BSB cod. icon. 326

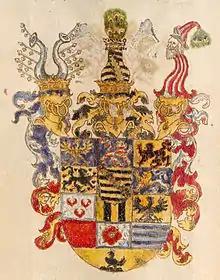
Arms of Friedrich Wilhelm I, Duke of Saxe-Weimar.

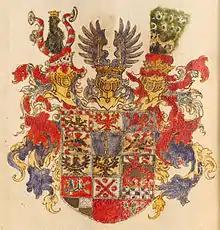
Arms of John George, Elector of Brandenburg

Codex iconographicus monacensis 236 (BSB cod. icon. 326) is an armorial of the coats of arms of the attendants of the imperial diet of 1594 at Regensburg (formerly Regensburg city library, Rat. civ. 252)